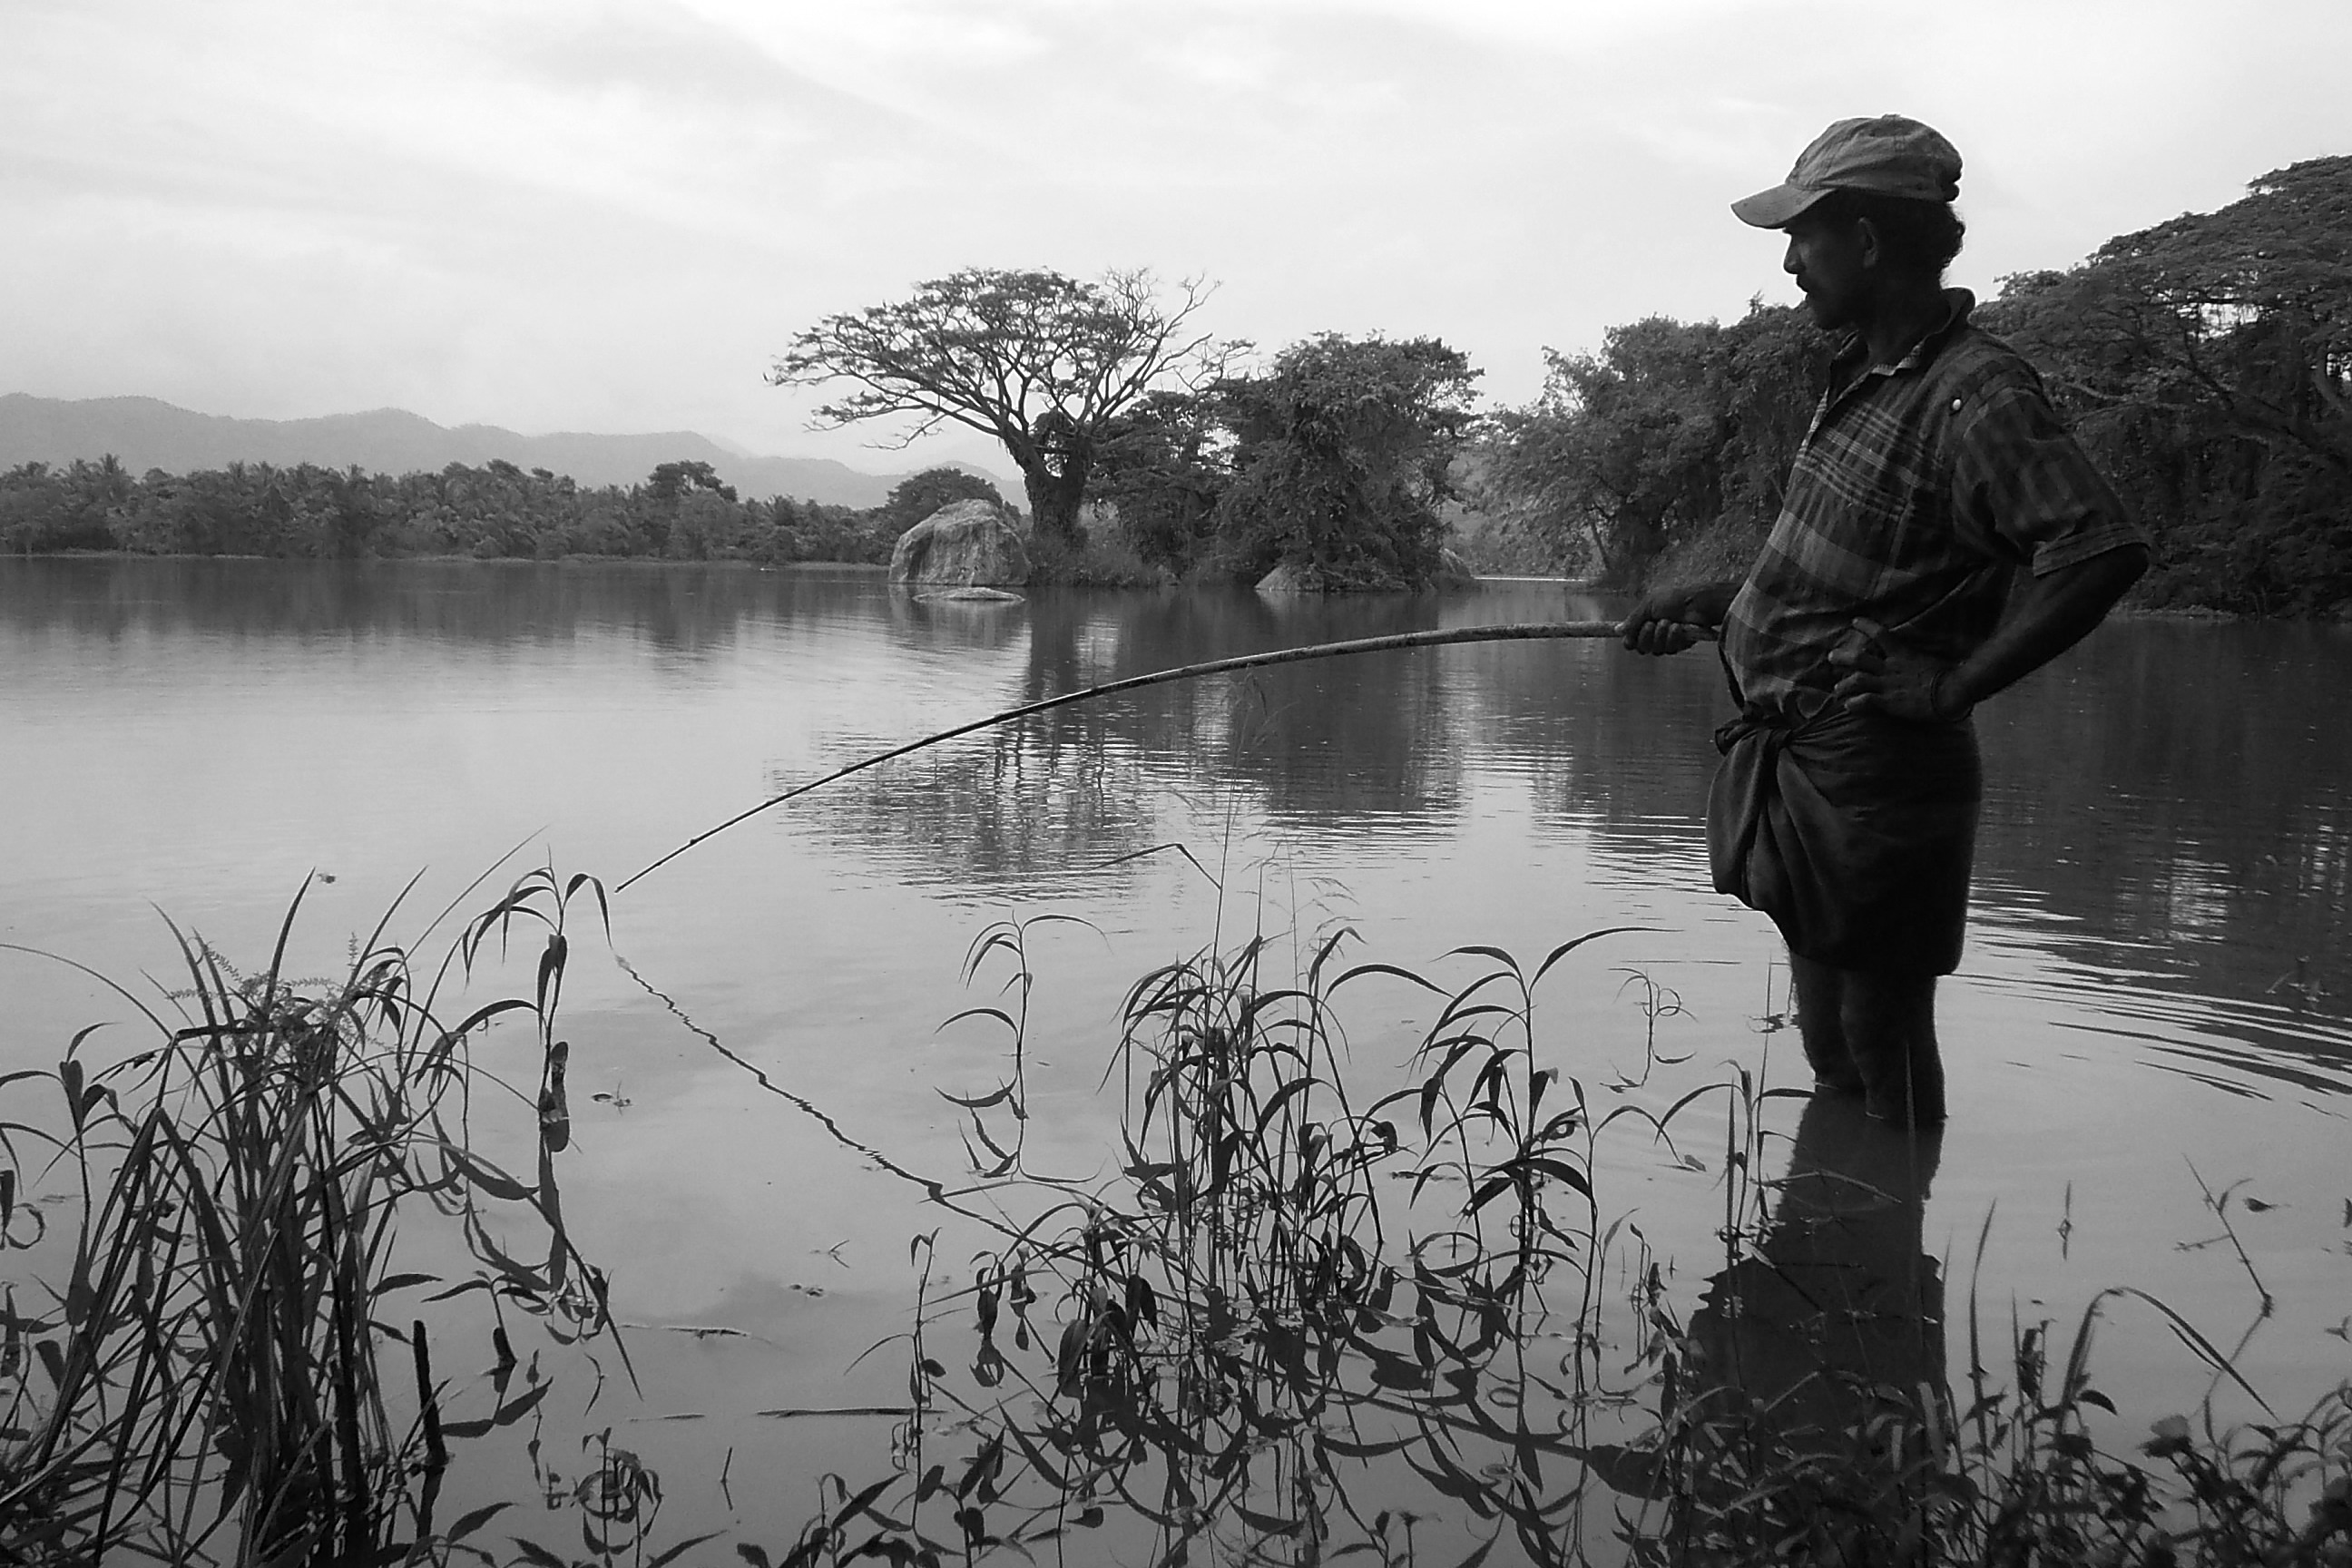
sea, coast, tree, water, nature, outdoor, black and white, sport, lake, river, summer, recreation, pond, pole, line, reflection, relax, fishing, black, monochrome, leisure, activity, reel, hook, outdoors, marine, rod, wetland, bait, catch, hobby, angler, rural area, tackle, tuna, recreational, monochrome photography, atmospheric phenomenon, woody plant, sportfishing, fisher man